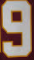
Number: 9